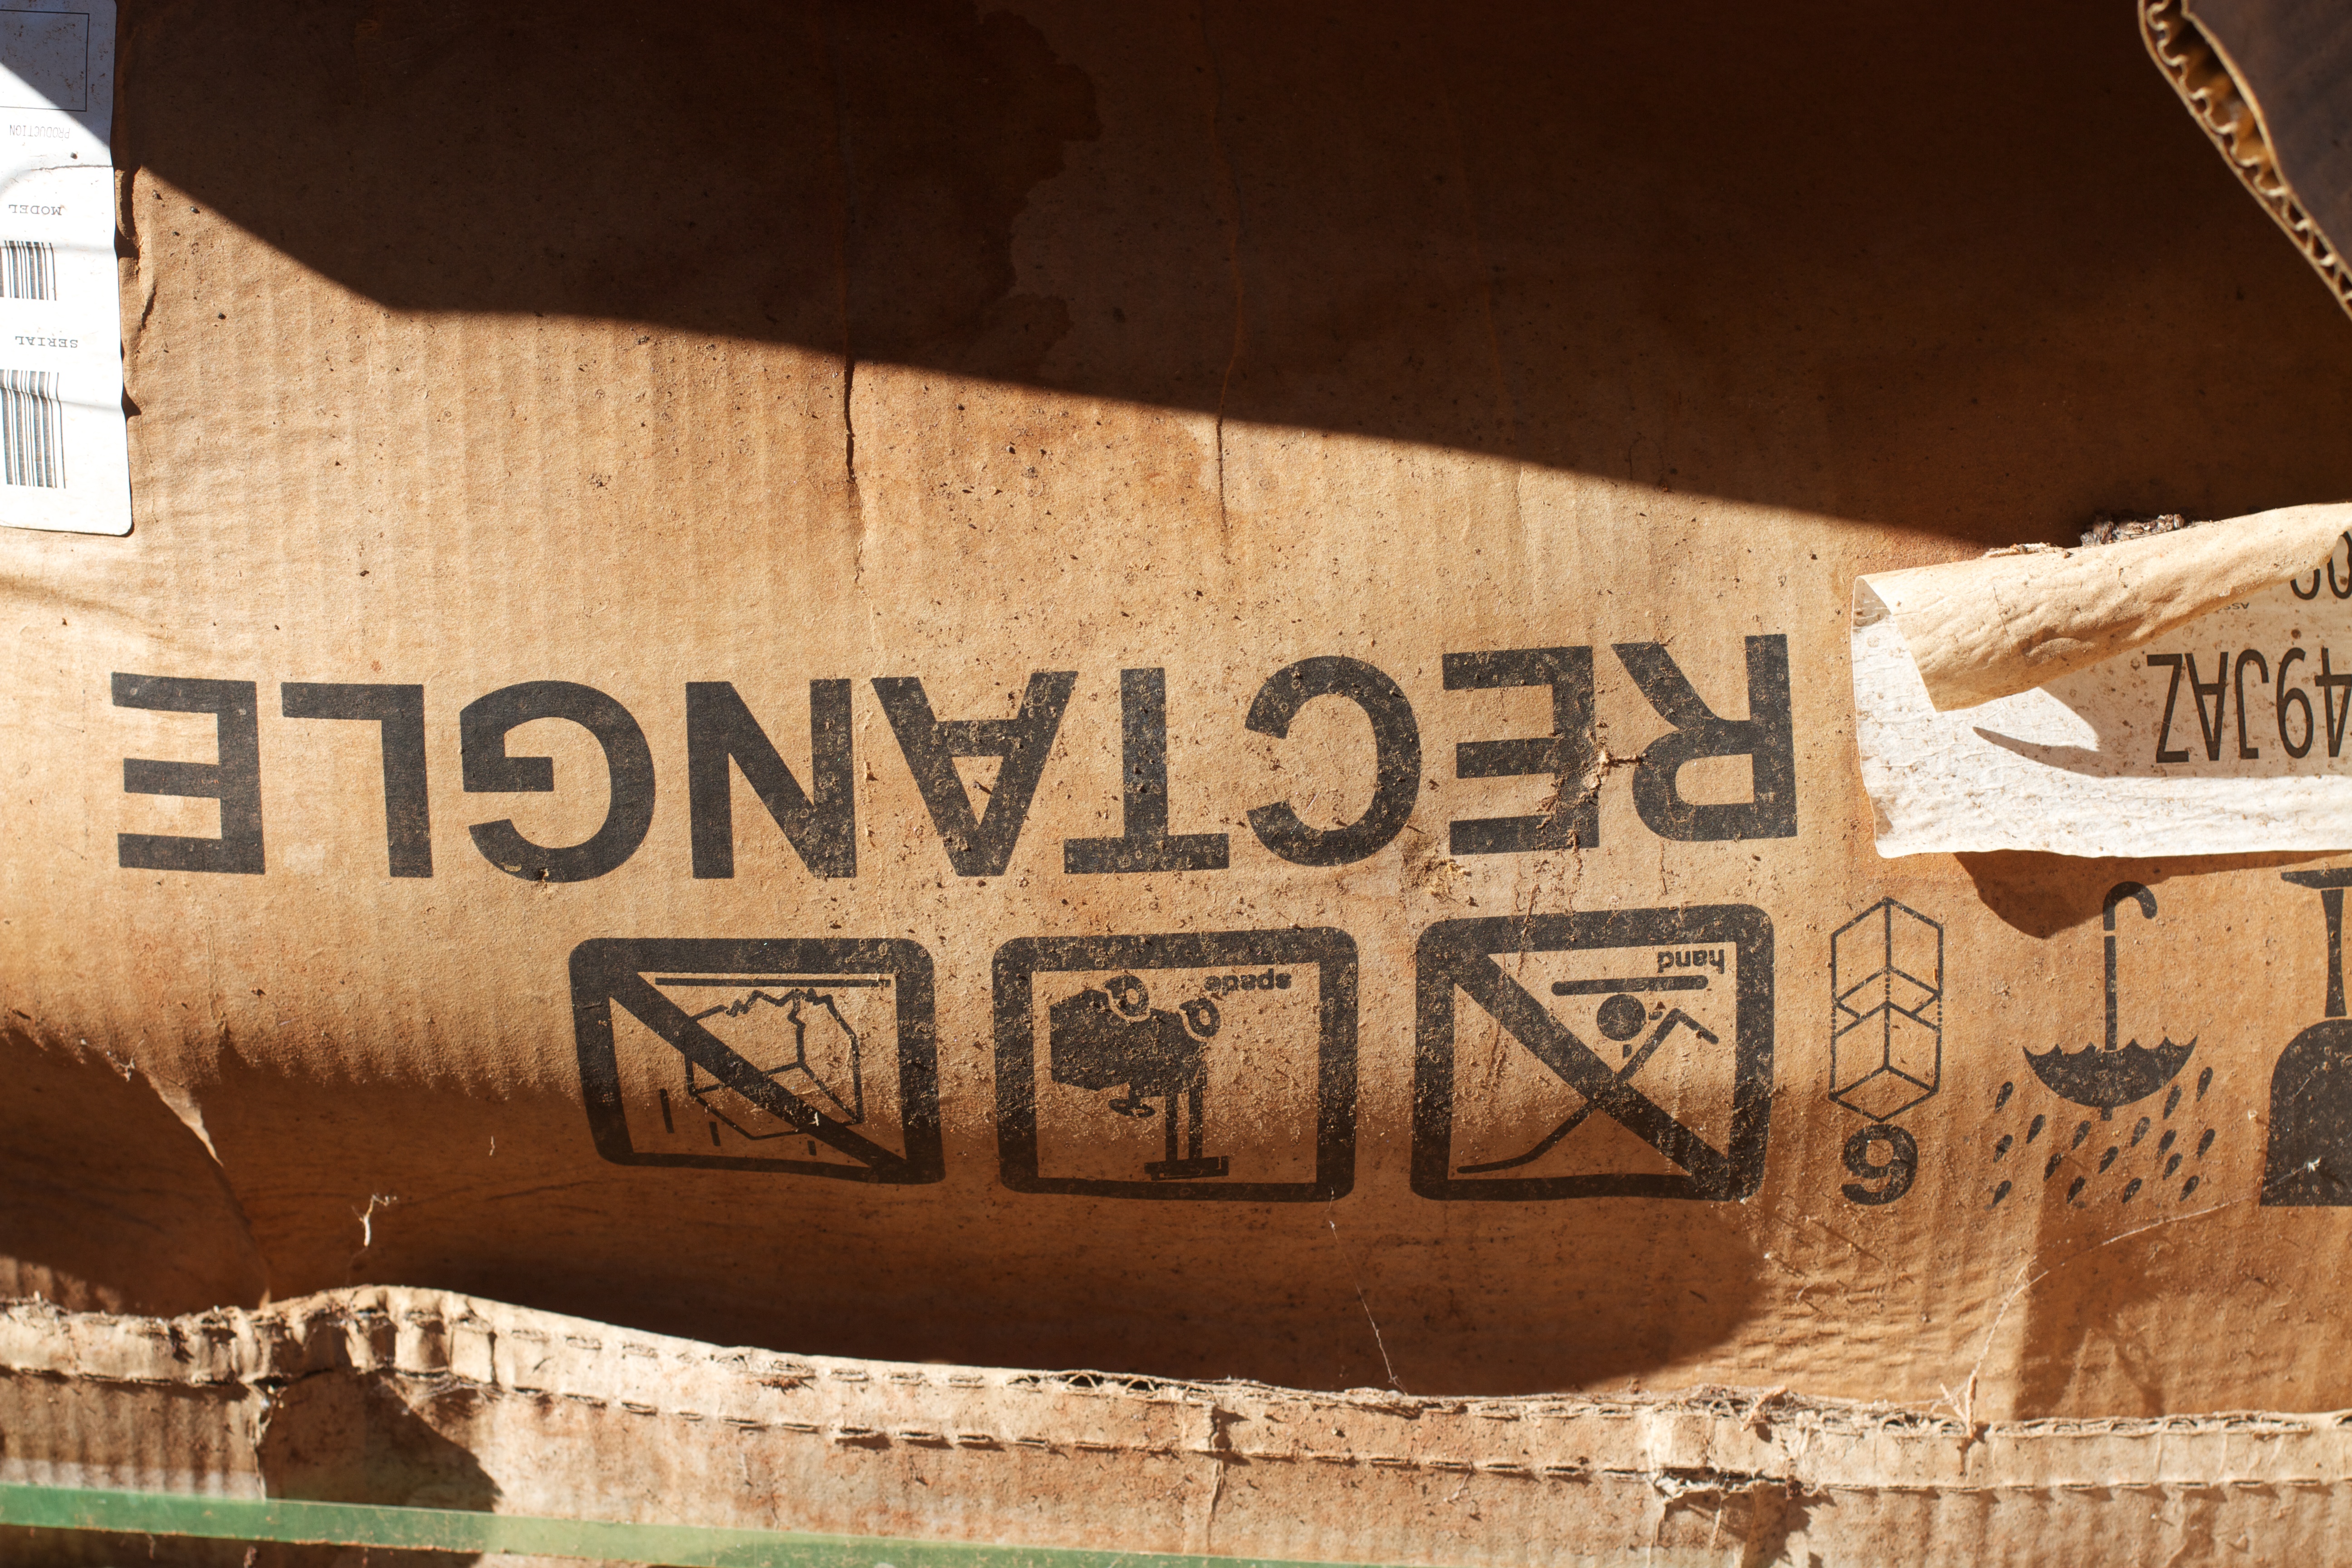
wood, wall, art, cool image, man made object, ancient history